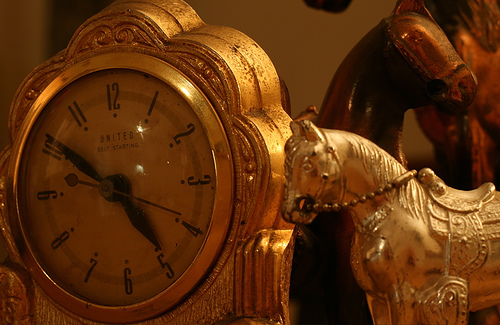
user: Given an image and a question. Answer the question in a short answer. Question: What kind of clock is this? Short Answer:
assistant: grandfather